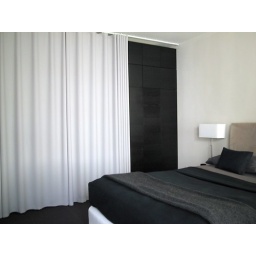
floor to ceiling curtain wall in bedroom